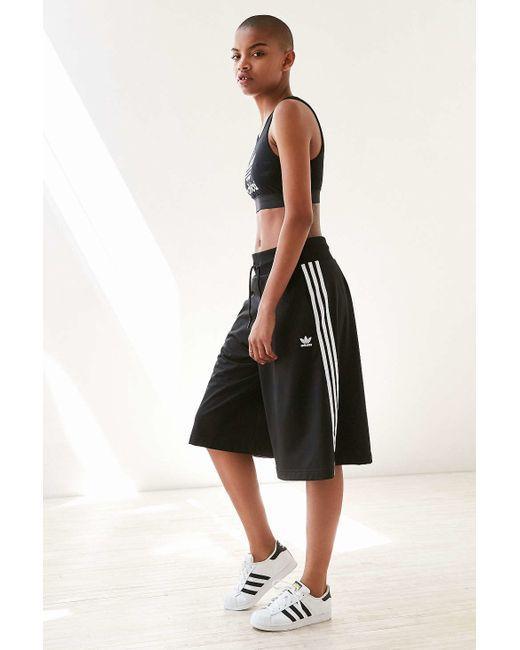
dreiviertelshort schwarz für den Sport